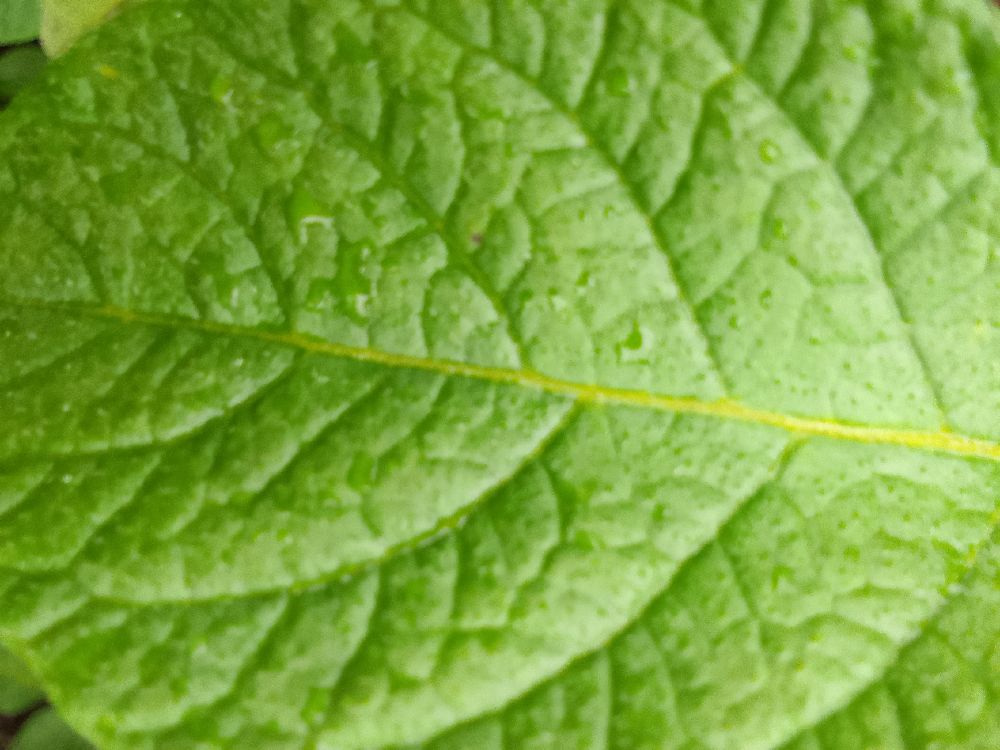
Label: Healthy